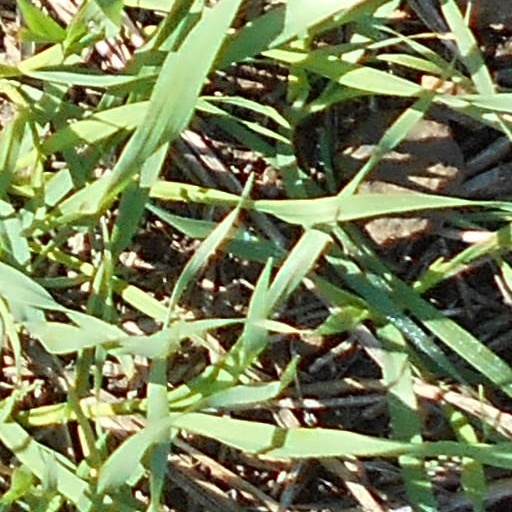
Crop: wheat